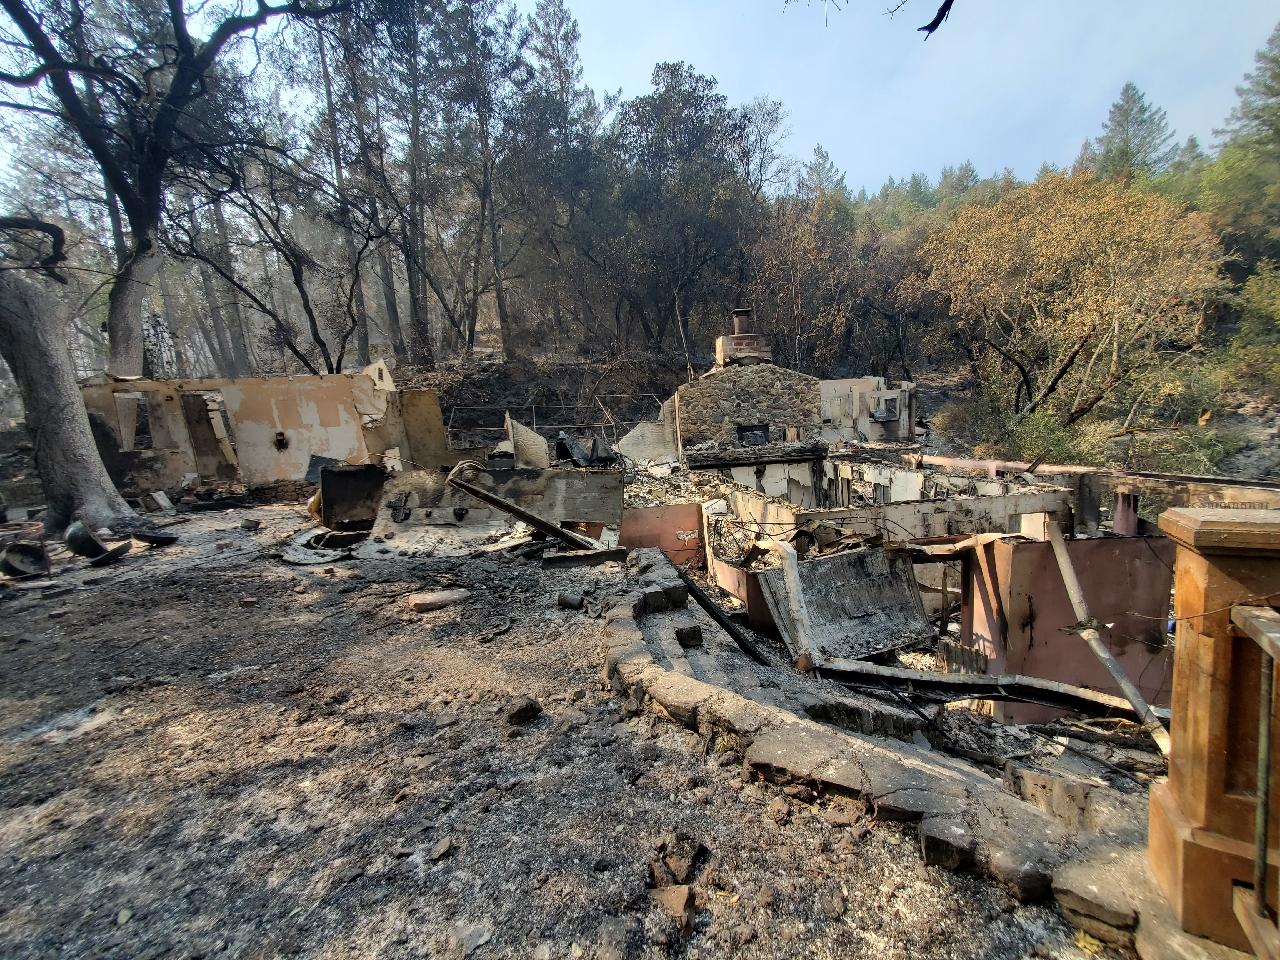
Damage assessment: destroyed